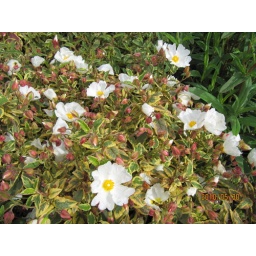
A low growing variety, whose fresh white flowers show up well against the golden variegated foliage ...